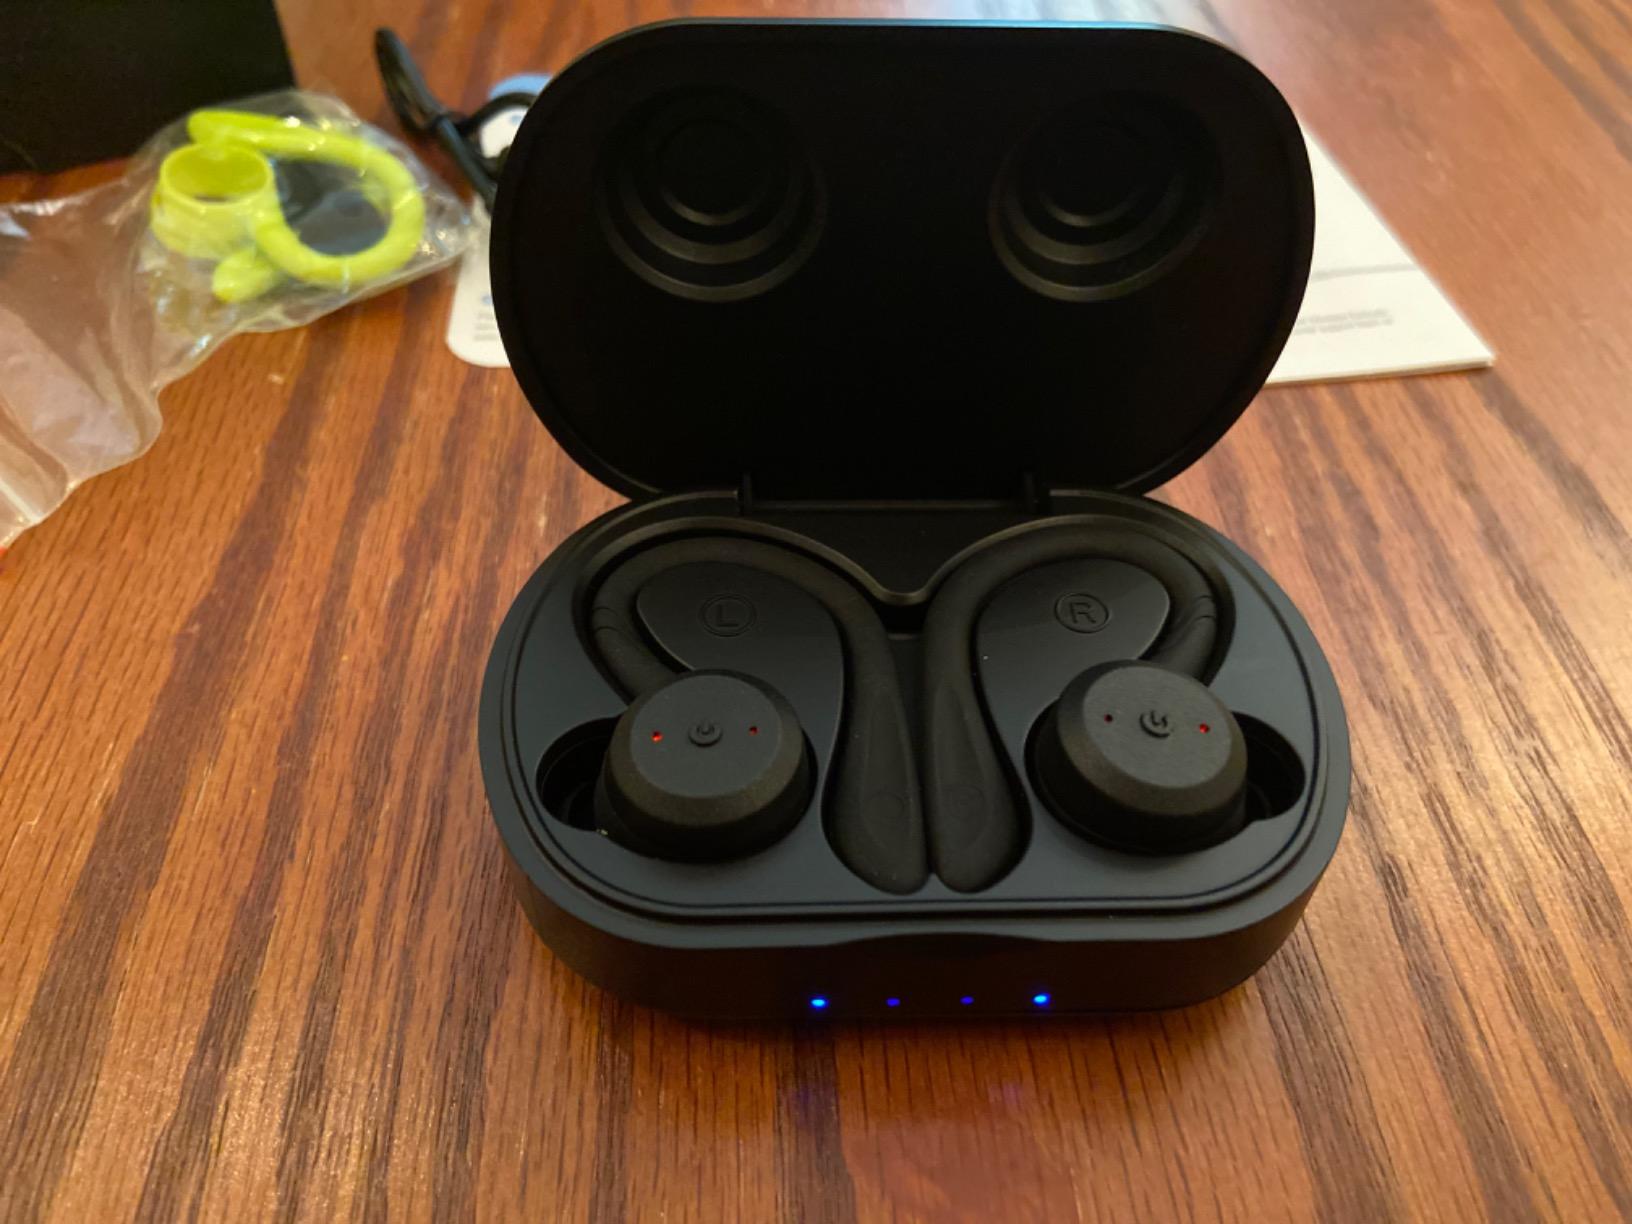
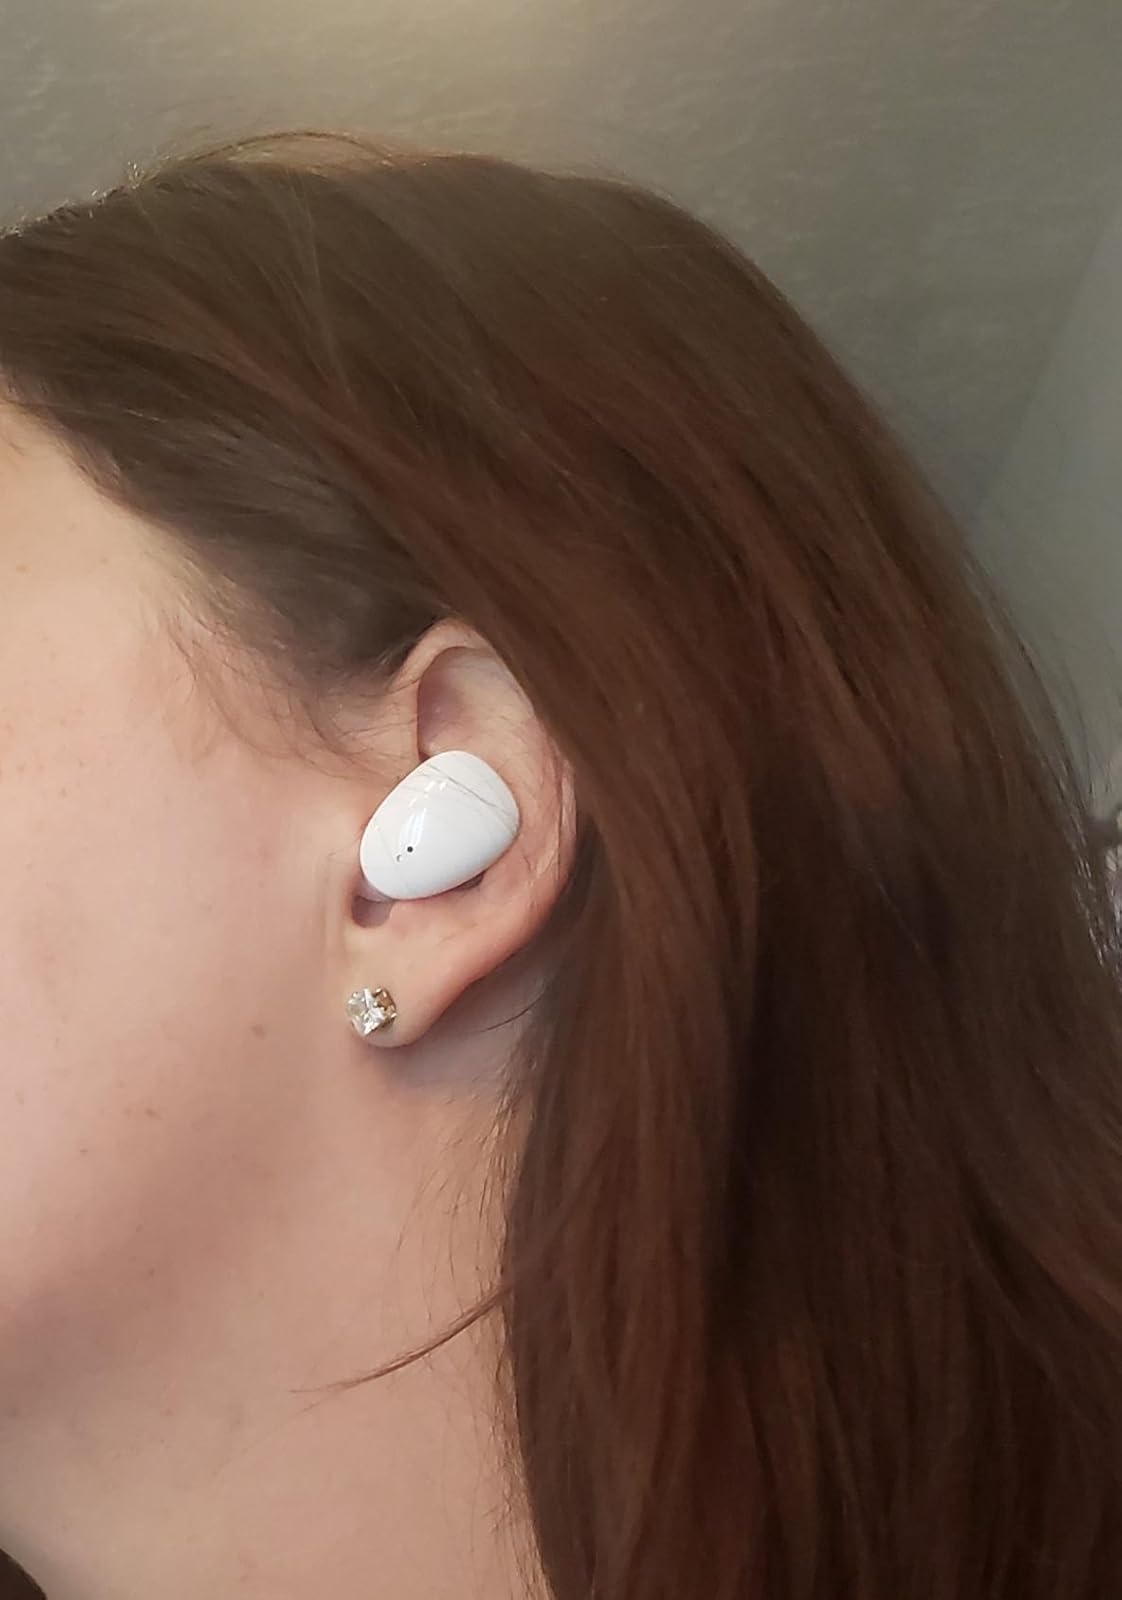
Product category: earbuds
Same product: no